Jarama (Madrid Metro)

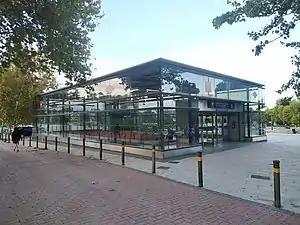

Jarama is a station on Line 7 of the Madrid Metro, named for the nearby Jarama river. It is located in fare Zone B1.